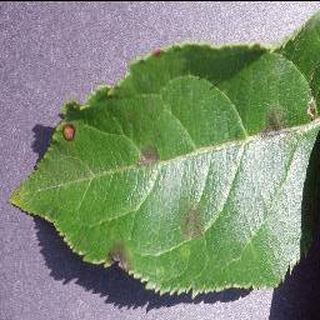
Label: apple_apple_scab